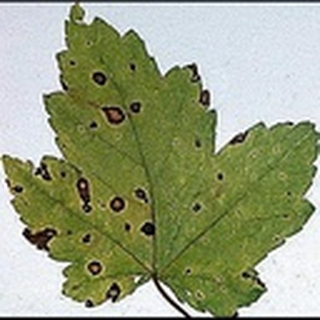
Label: cotton_target_spot